Guitar Hero Smash Hits

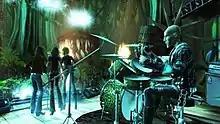
Beenox Studios developed venues for "Smash Hits" at various wonders of the world, including the Amazon rainforest.

"Guitar Hero: Smash Hits" was one of three new titles for the Guitar Hero series announced in early 2009. Though the game was initially called "Guitar Hero: Greatest Hits", cover art for the game in North America had shown the title had changed to "Guitar Hero: Smash Hits". The game was still released as "Guitar Hero: Greatest Hits" in Europe and Australia.